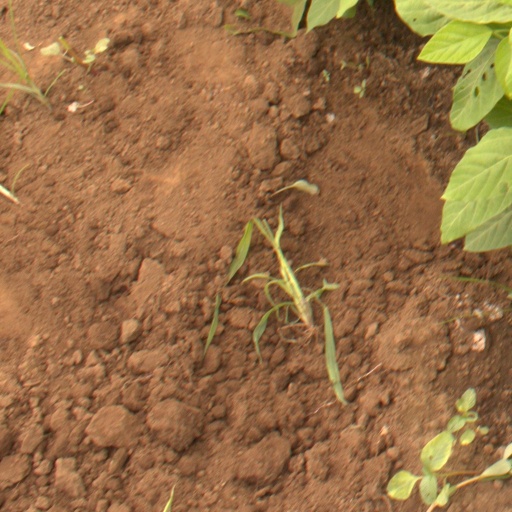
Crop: soybean